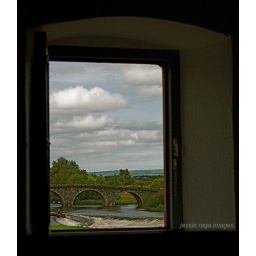
window view of river nore in bennettsbridge...